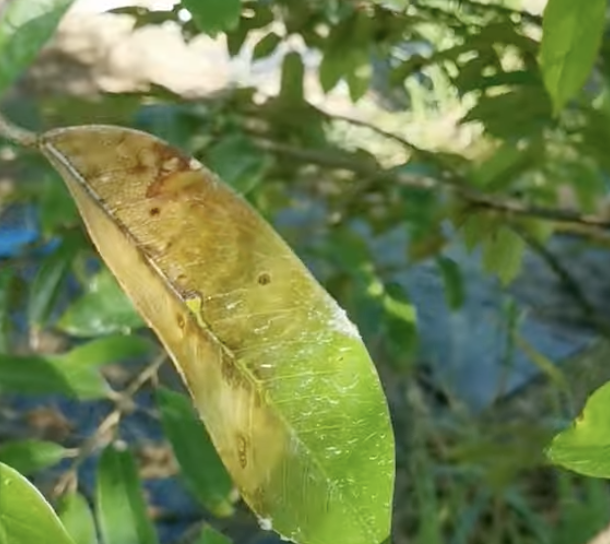
Label: sooty_mold